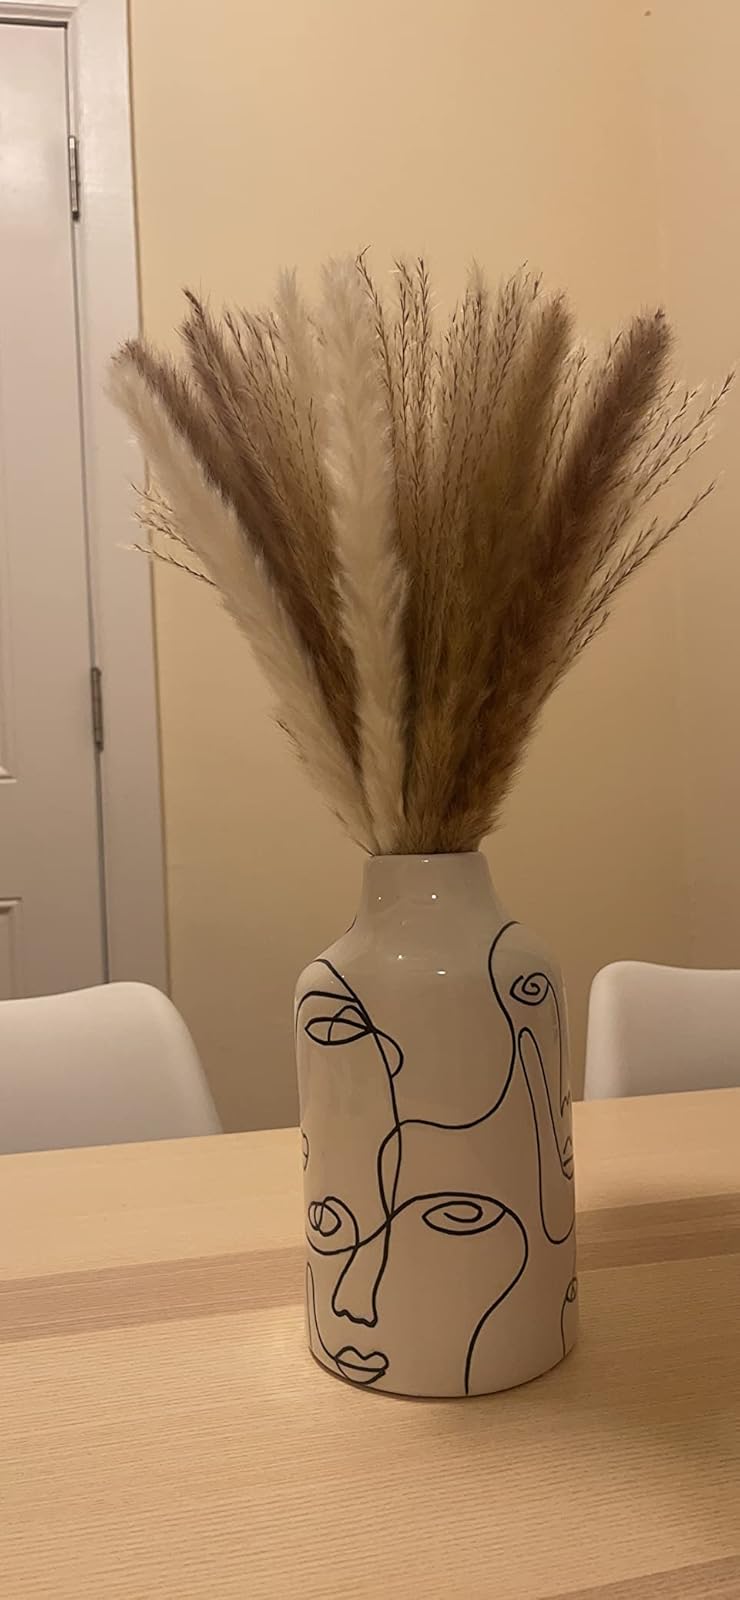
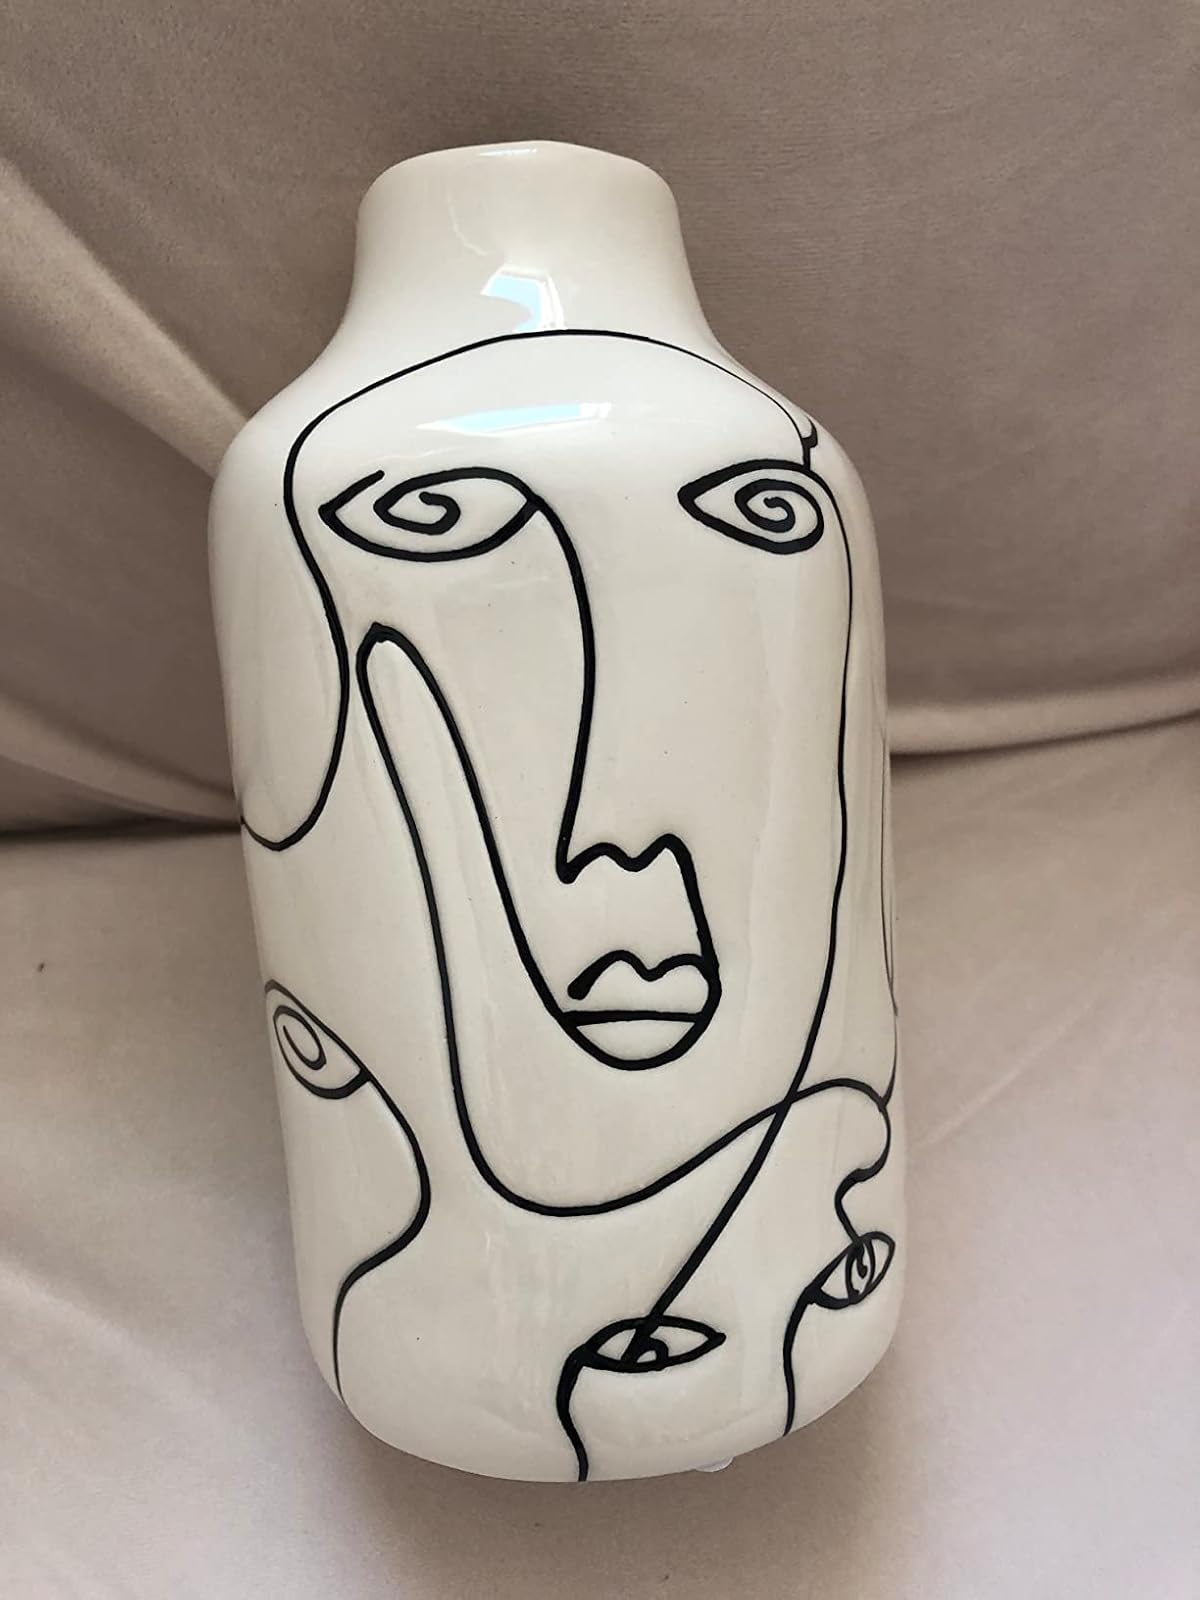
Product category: vase
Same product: yes